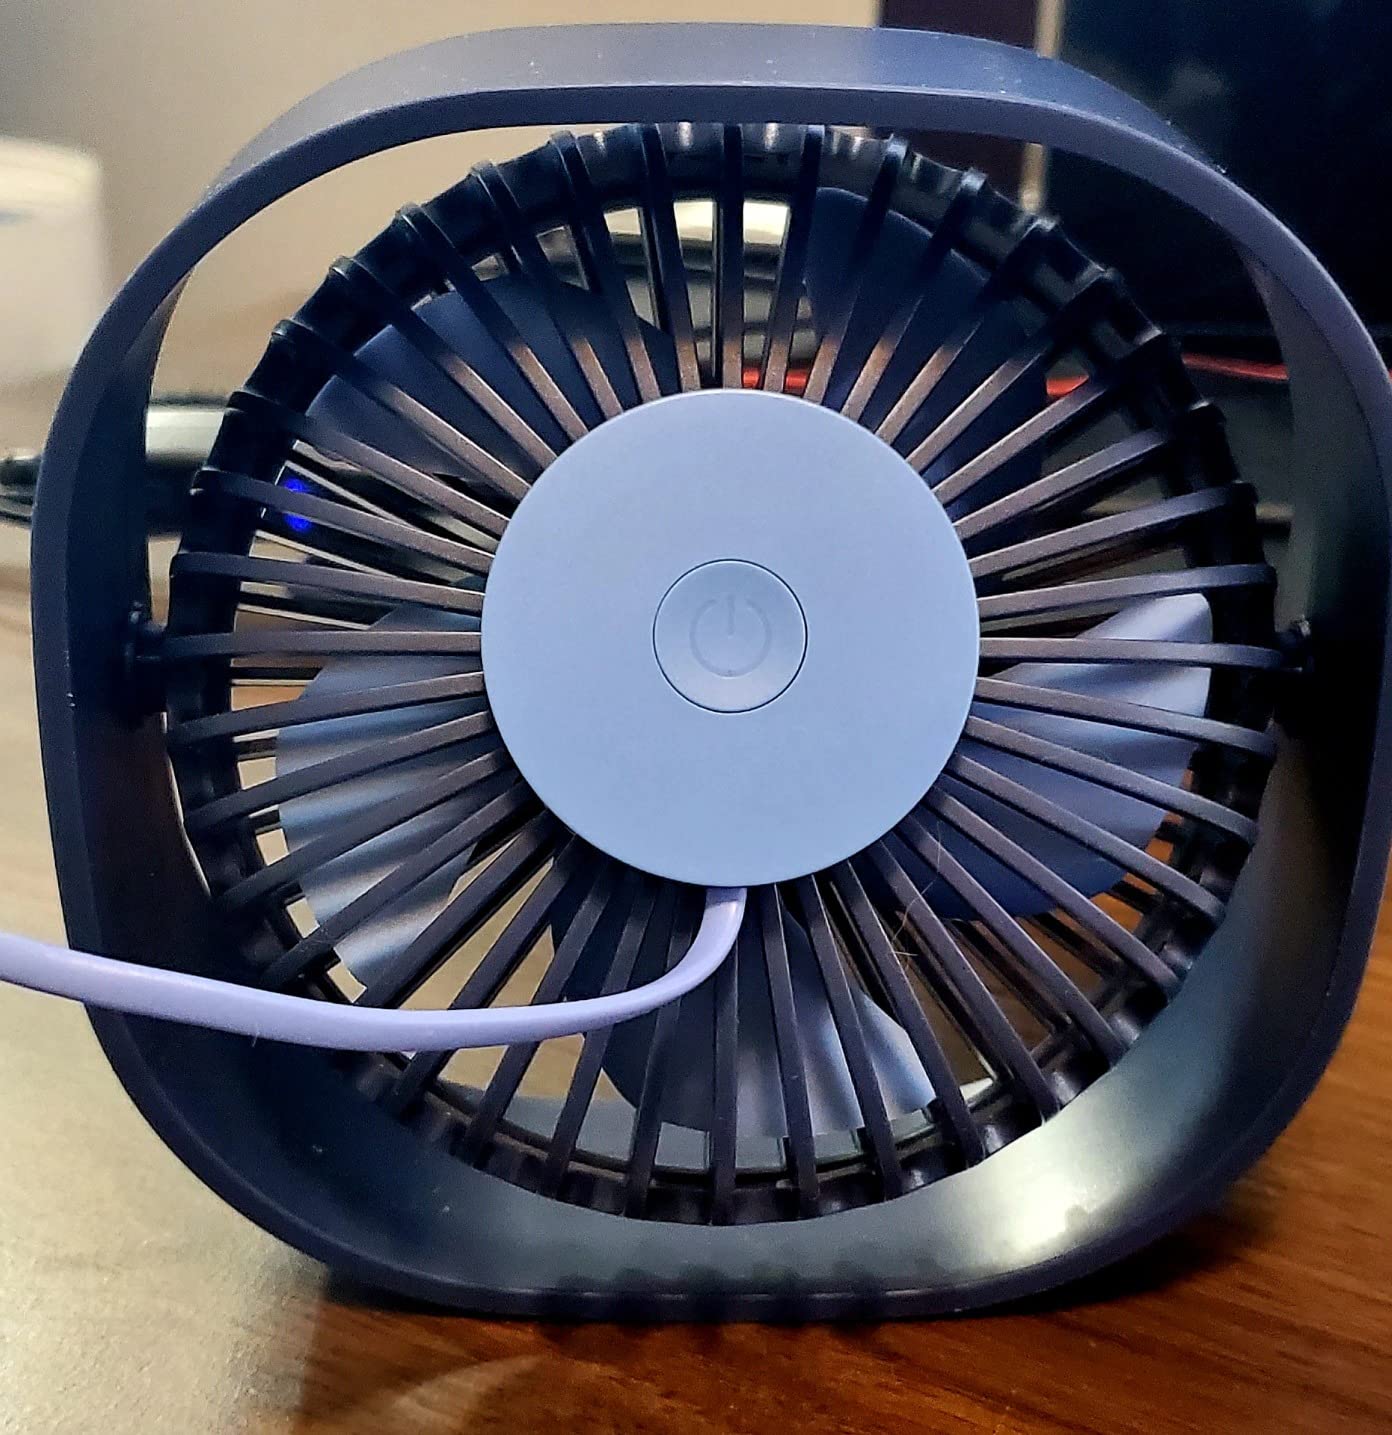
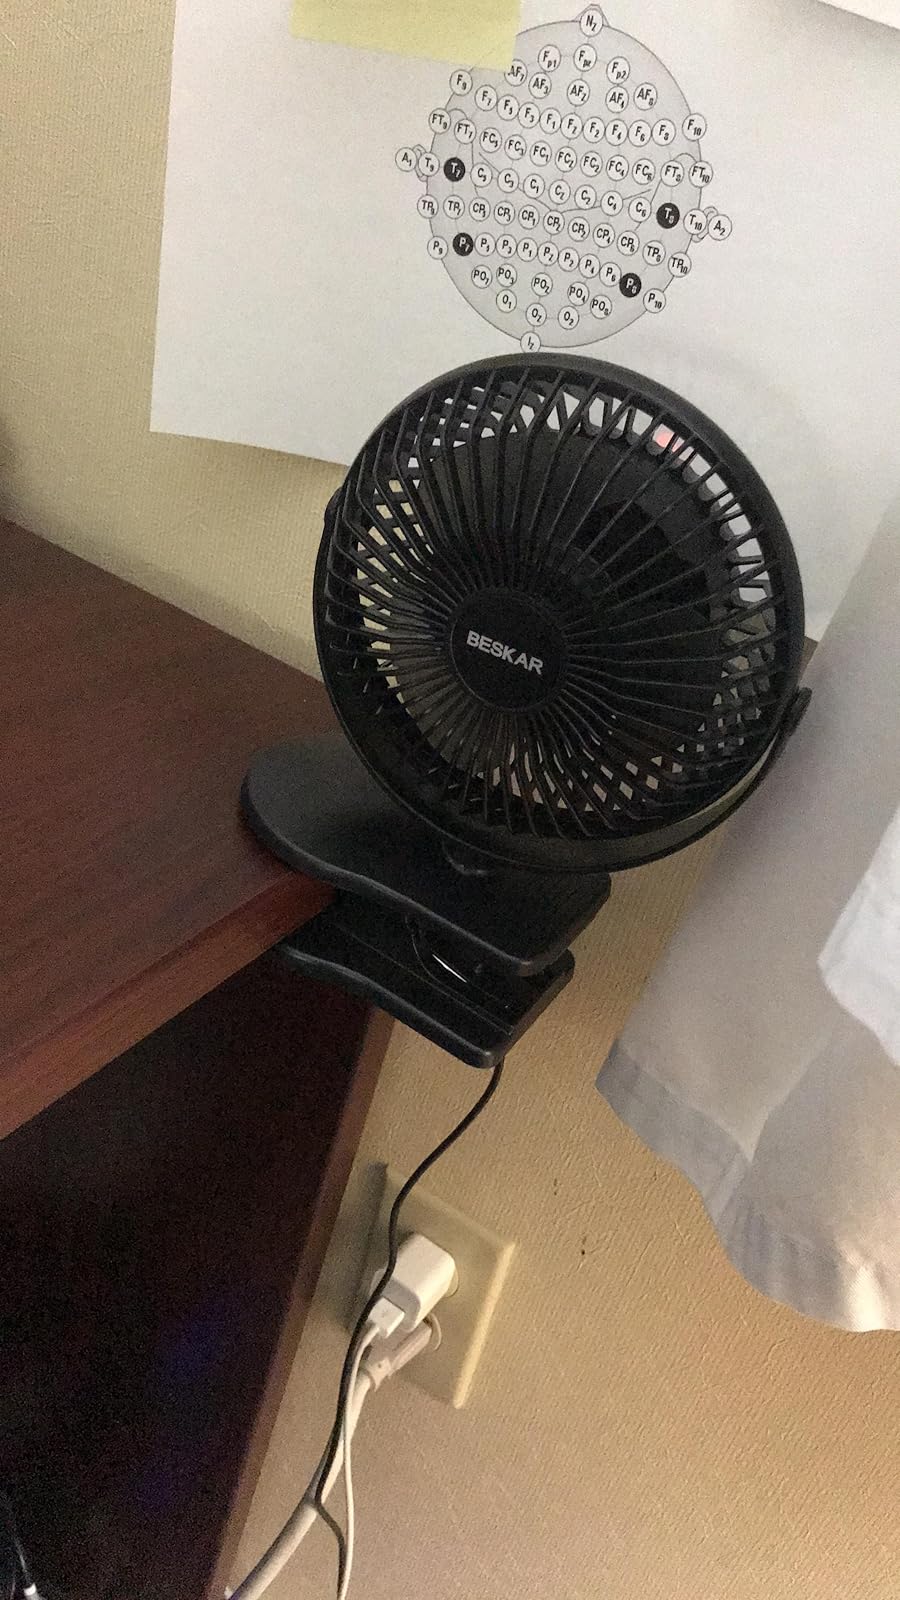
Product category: fan
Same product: no